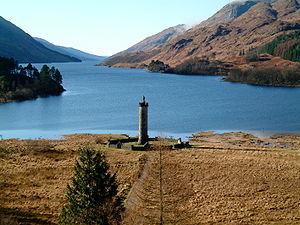
Le loch Shiel est un loch d'eau douce, long de 25 km et profond de 120 m, situé à une vingtaine de kilomètres à l'ouest de Fort William, dans le district de Lochaber, dans les Highlands écossais. Il est au pied du glen Finnan.